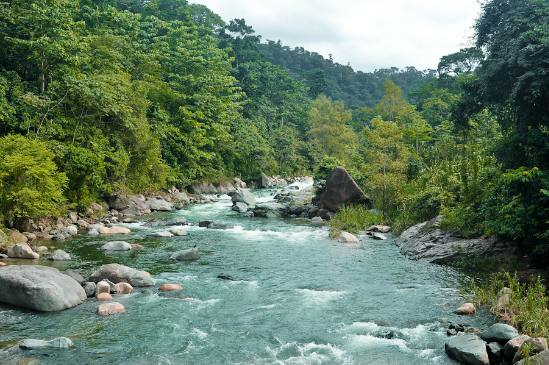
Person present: No